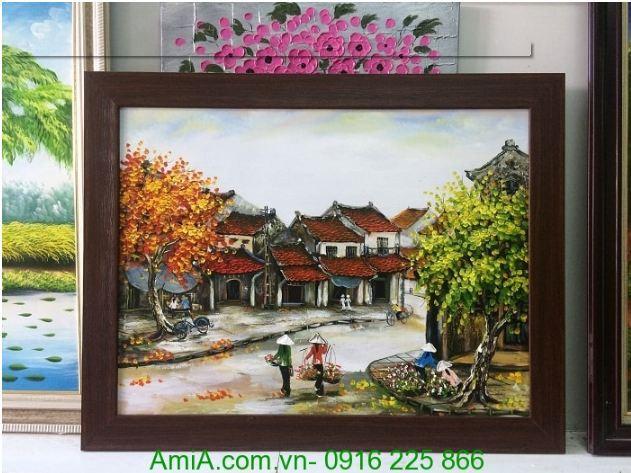
ở trên tường có sự xuất hiện của một bức tranh được đóng khung gỗ